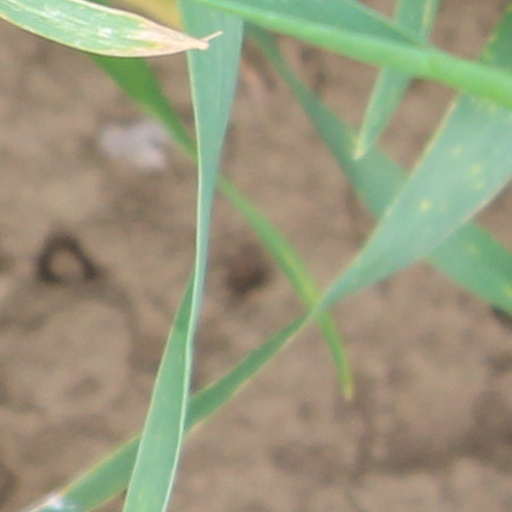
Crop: wheat